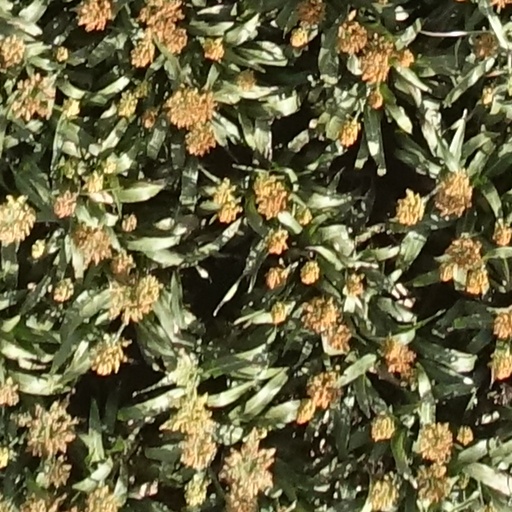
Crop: sorghum